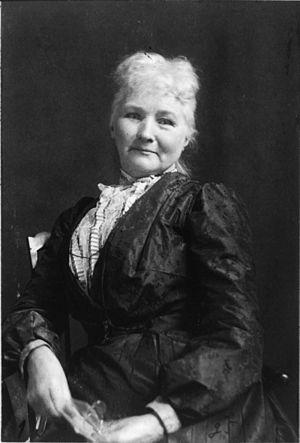
Elle descend de la montagne à cheval est une chanson enfantine. Elle est traduite de la chanson populaire américaine She'll Be Coming 'Round the Mountain. La version américaine est elle-même inspirée d'un negro spiritual appelé When the Chariot Comes.
Mary Harris Jones, née le 1ᵉʳ août 1837 à Cork et morte le 30 novembre 1930 à Silver Spring, plus connue sous le nom de Mother Jones, est une militante syndicaliste et socialiste américaine, membre des Industrial Workers of the World.